HIV/AIDS in Tanzania

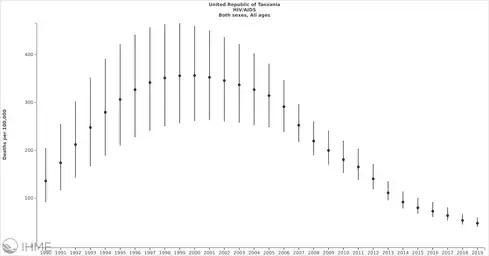
HIV/AIDS trend from 1990 to 2019 in Tanzania

Tanzania faces generalized HIV epidemic which means it affects all sections of the society but also concentrated epidemic among certain population groups. The prevalence of HIV/AIDS in Tanzania is characterised by substantial across age, gender, geographical location and socioeconomic status implying difference in the risk of transmission of infection. In 2019, among 1.7 million people living with HIV/AIDS, the prevalence was 4.6% and 58,000 new HIV infection among 15–49 years old, and 6,500 new infections among children below 15 years old, 50% of all new infections are between 15 and 29 years of age group. Report from Tanzania PHIA of 2016/17 shows that HIV prevalence among women is higher (6.2%) than men (3.1%). The prevalence of HIV is less than 2% among 15–19 years for both males and females and then increases with age for both sexes.